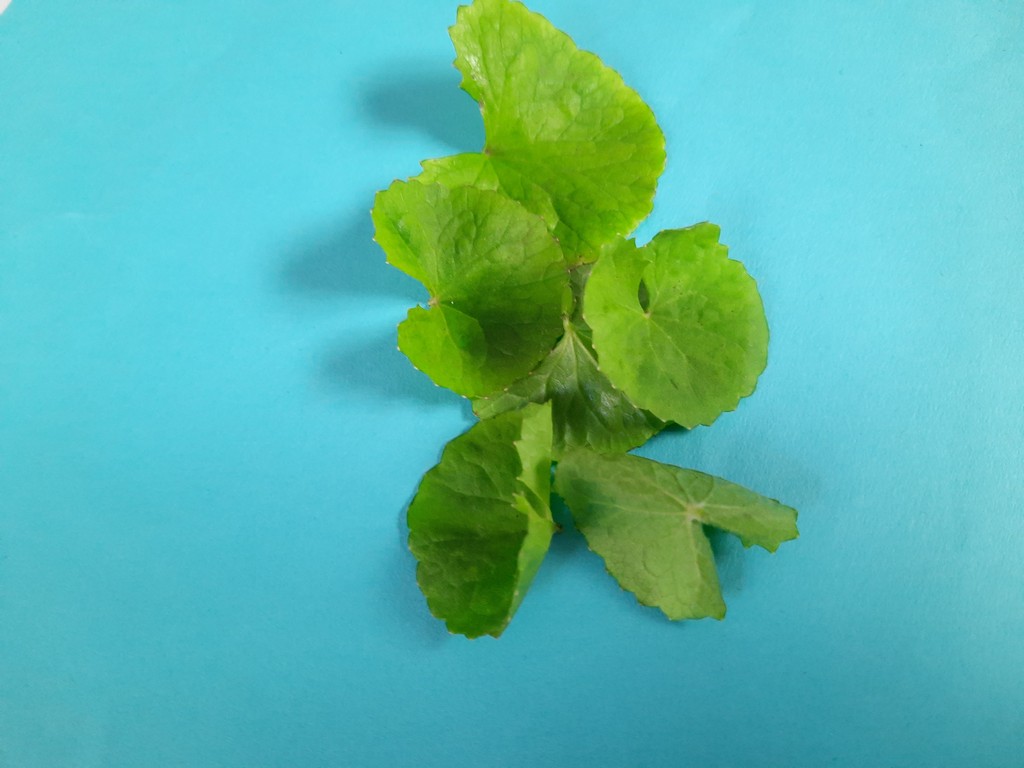
Label: Healthy